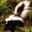
Label: skunk